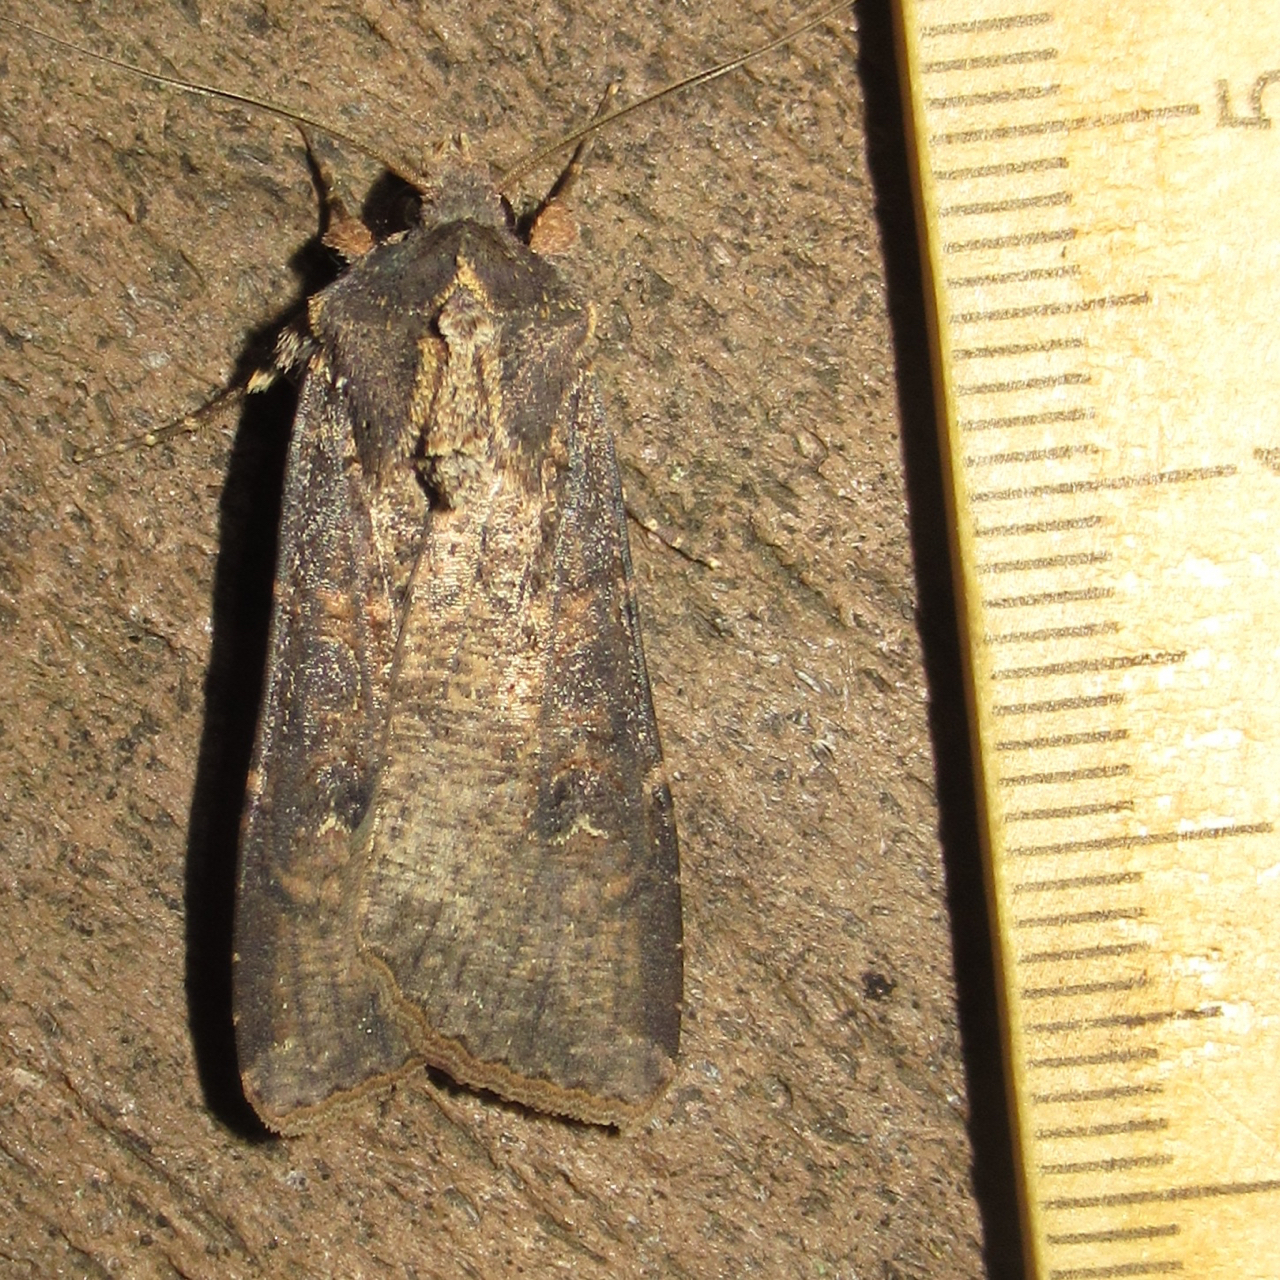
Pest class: cutworms